Sir Thomas Gabriel, 1st Baronet

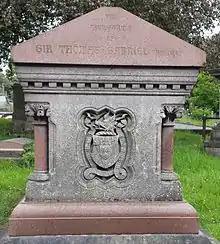
Sir Thomas Gabriel's grave at West Norwood Cemetery, London

Gabriel was the grandson of Christopher Gabriel, a distinguished plane maker.